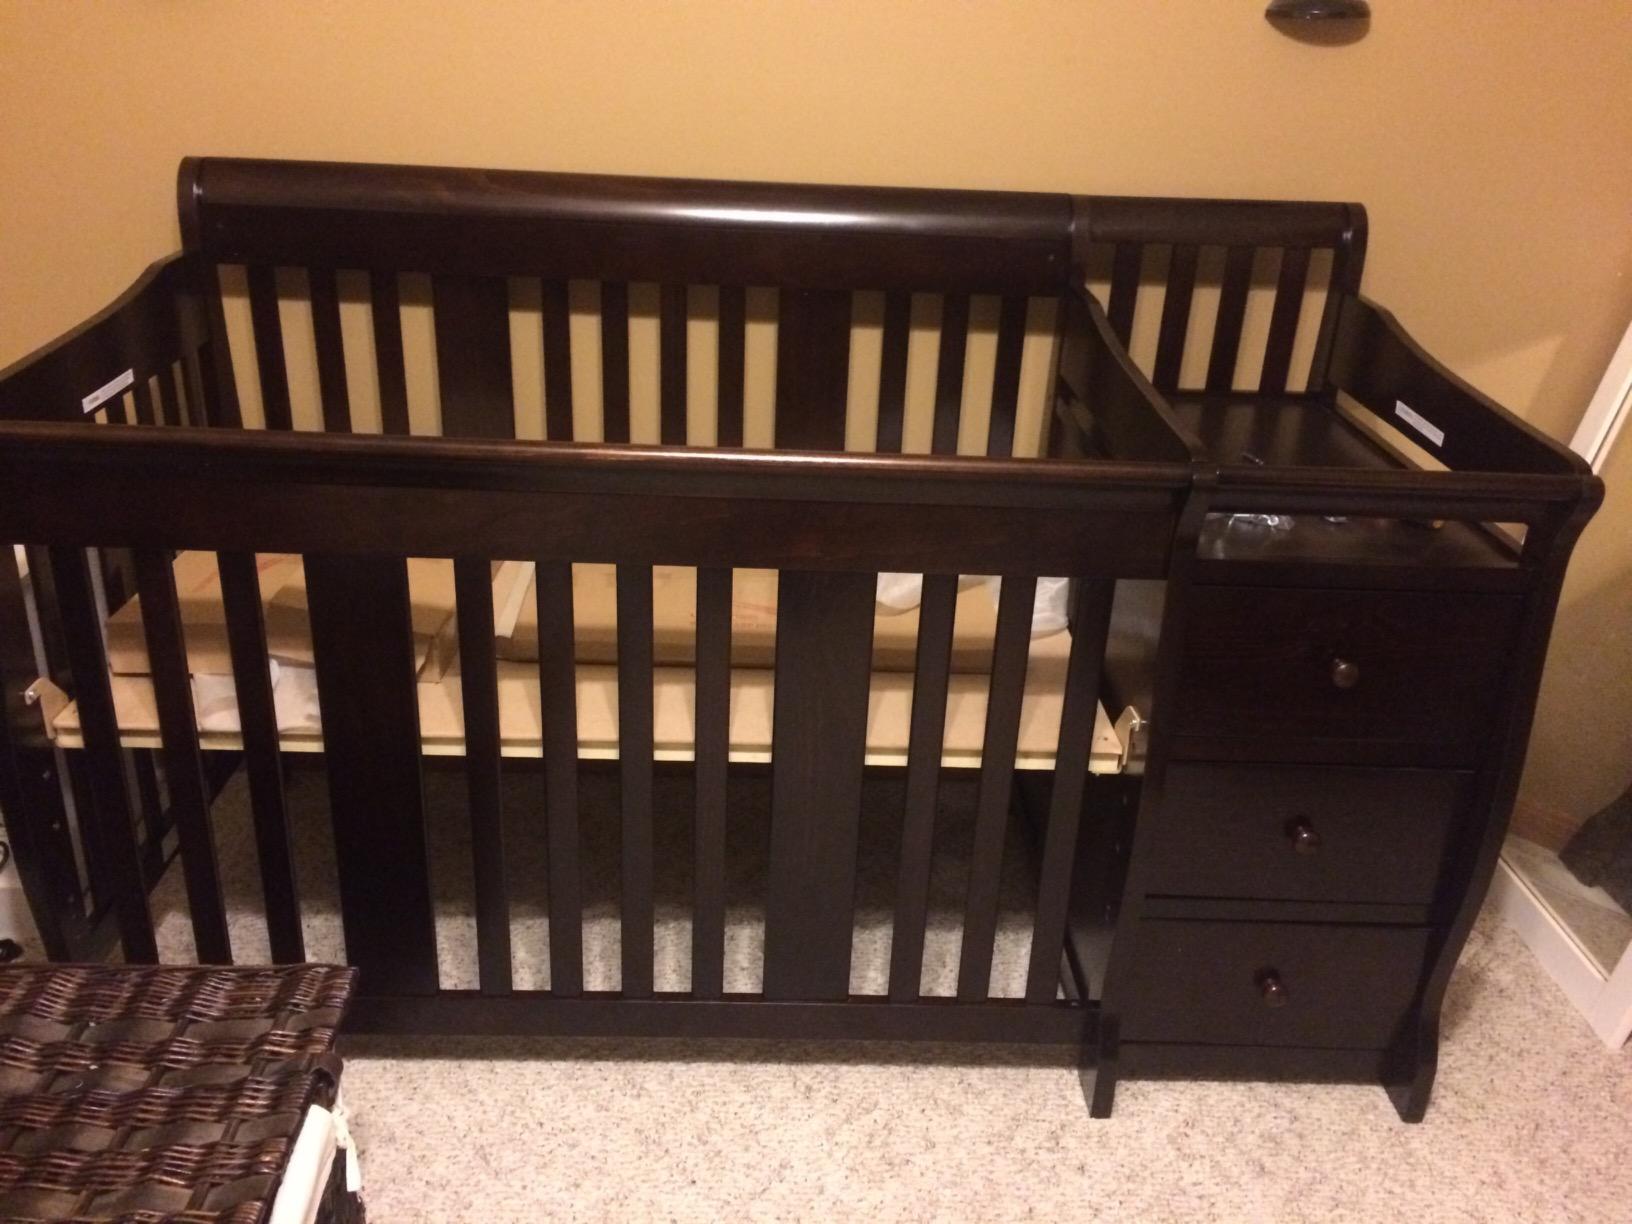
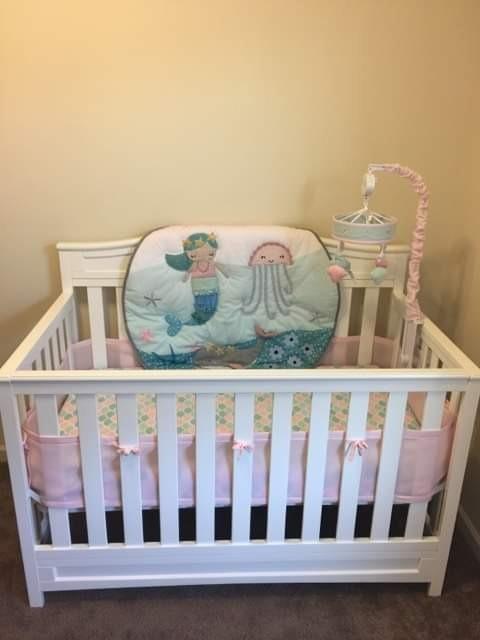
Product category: products_crib
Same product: no